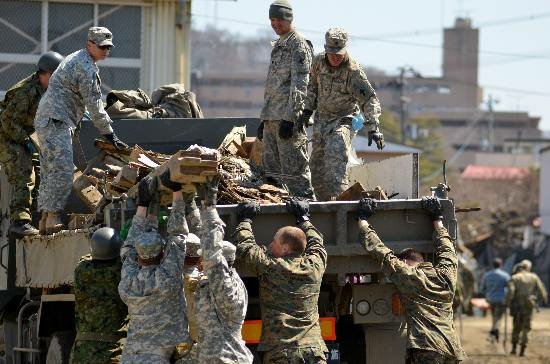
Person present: Yes